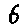
Label: 6